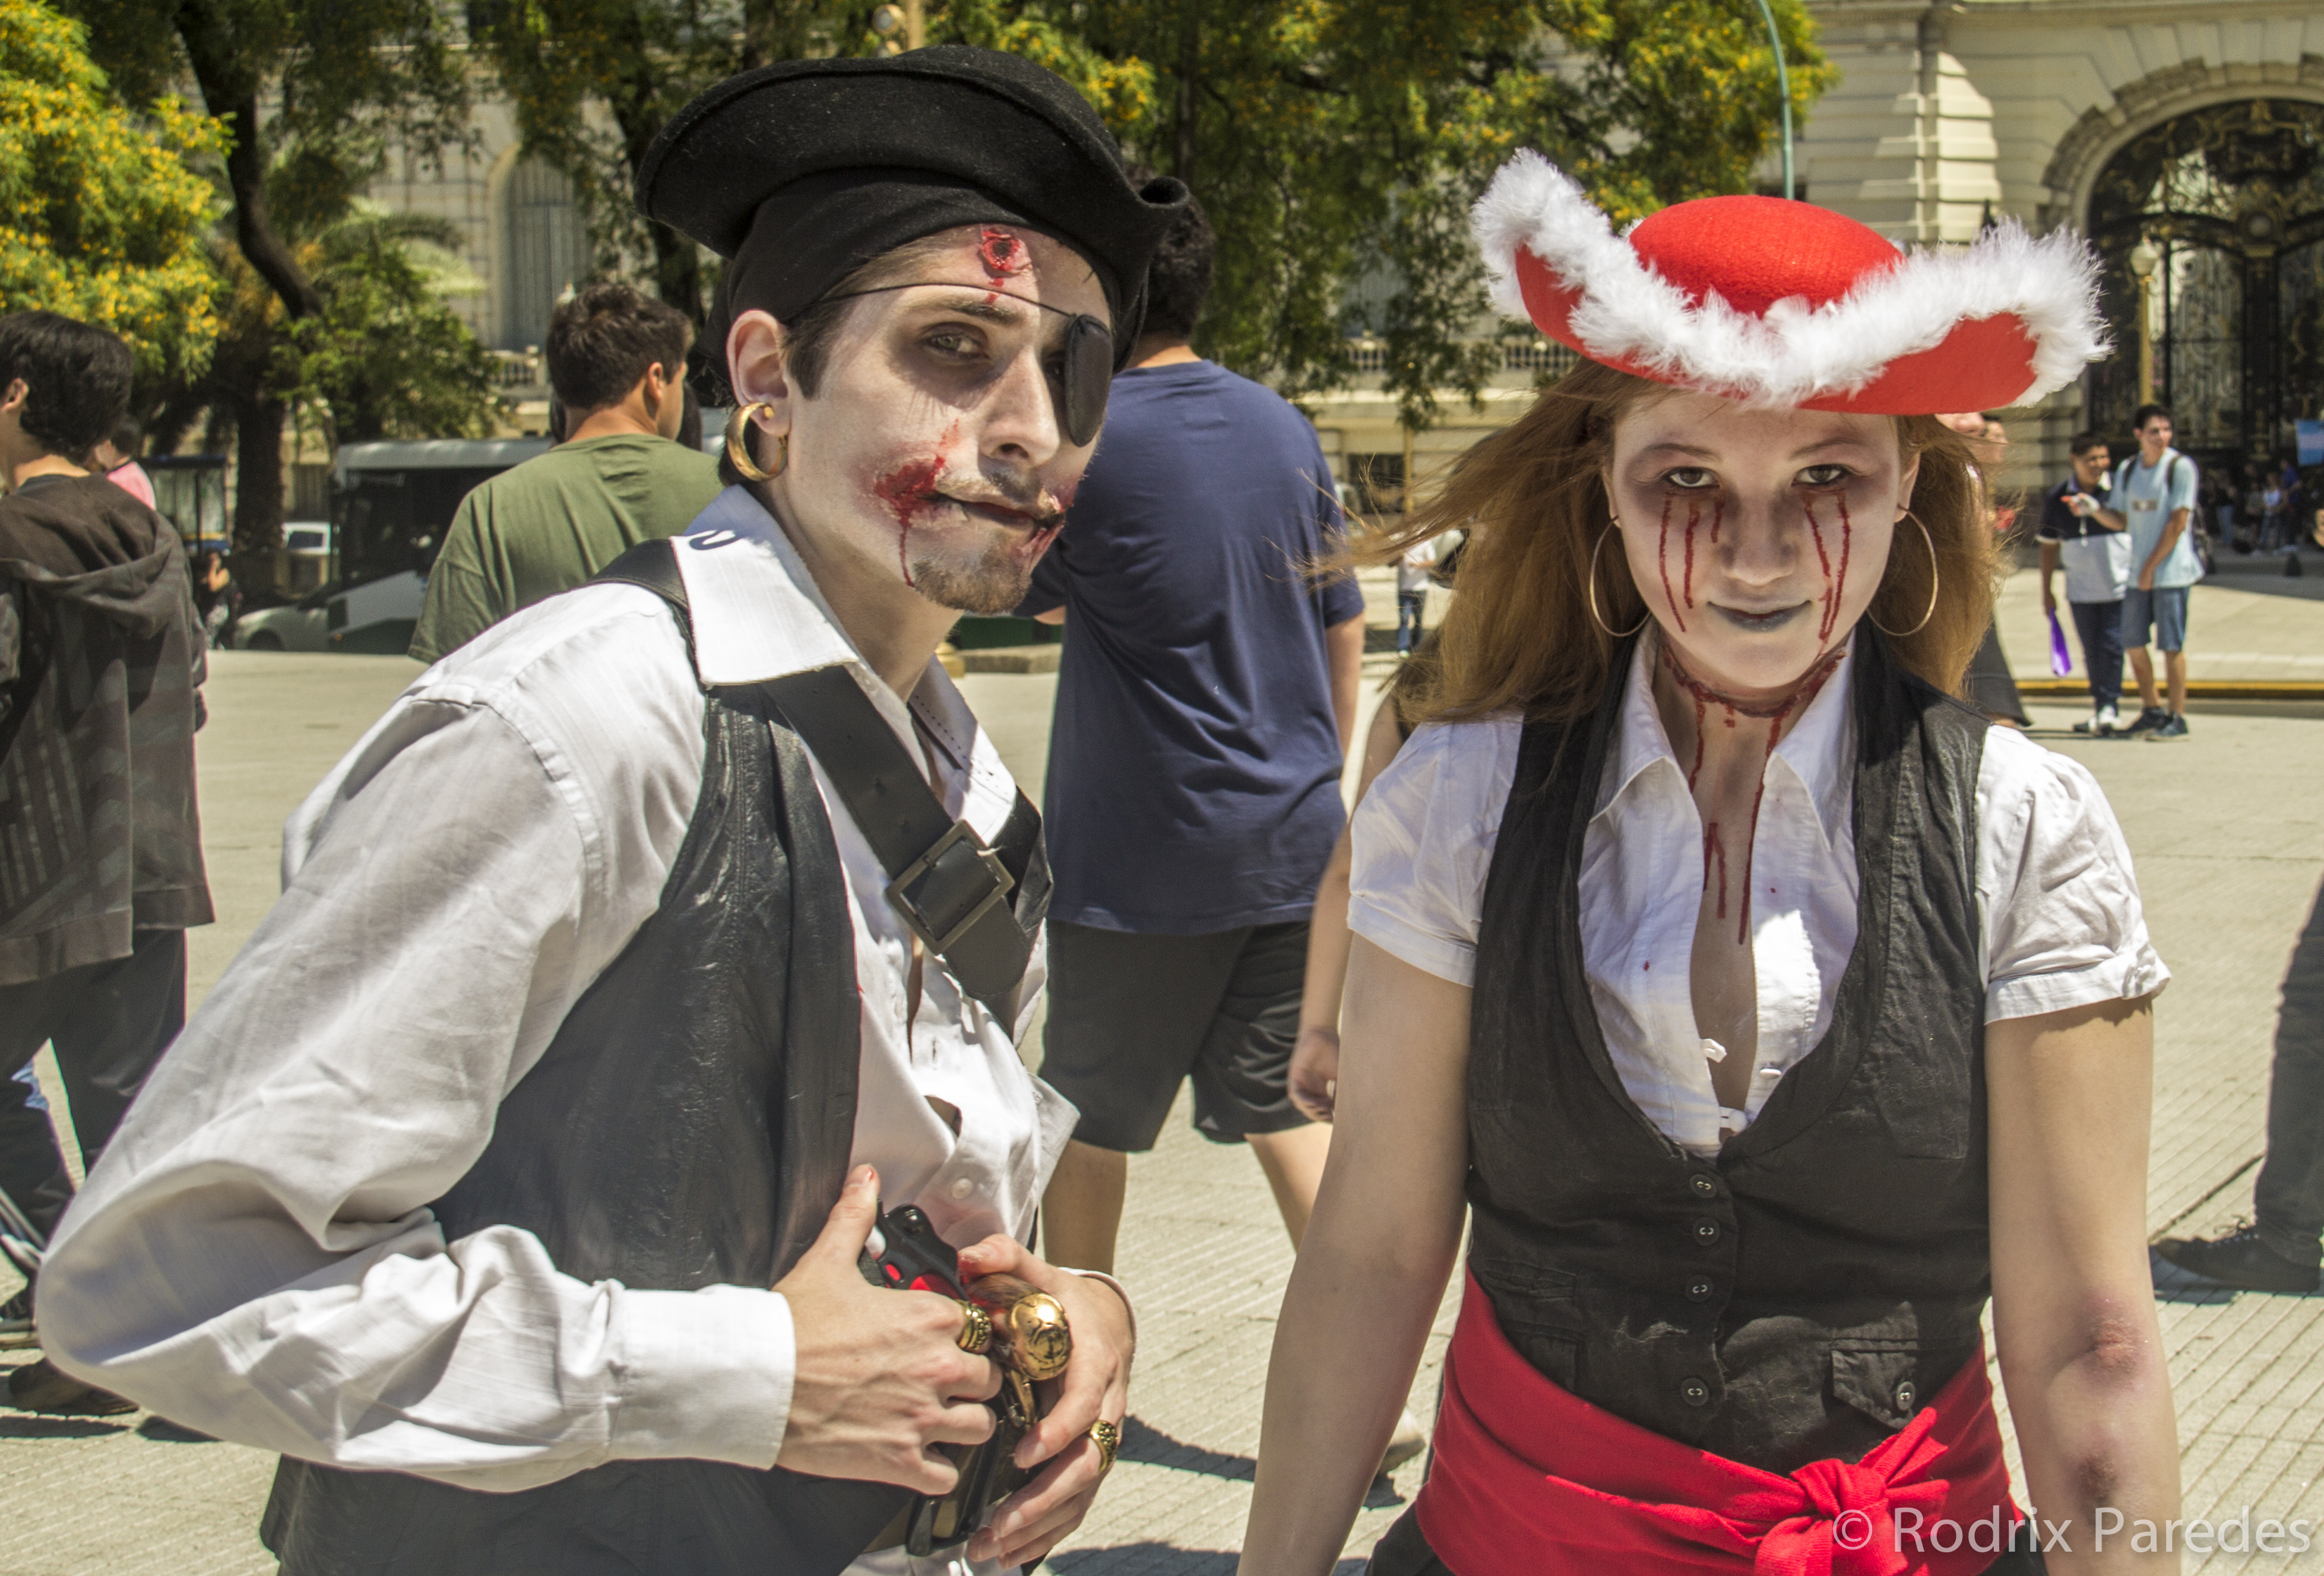
photo, clothing, festival, zombie, foto, argentina, costume, rodrigoparedes, buenosaires, ar, 160378, www160378com, info160378com, zombiewalkbuenosaires, canon60d, zombiewalk2014